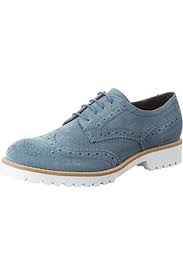
Label: Brogue